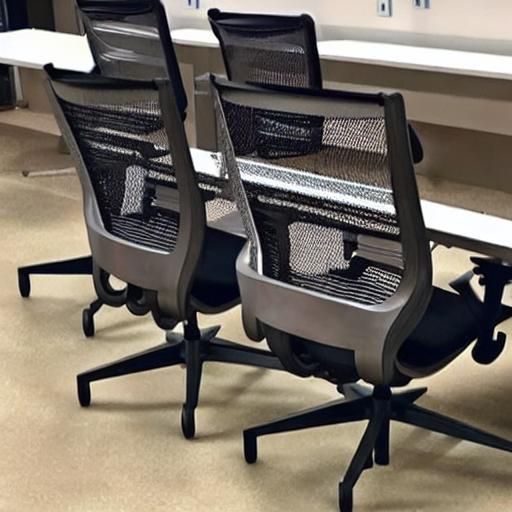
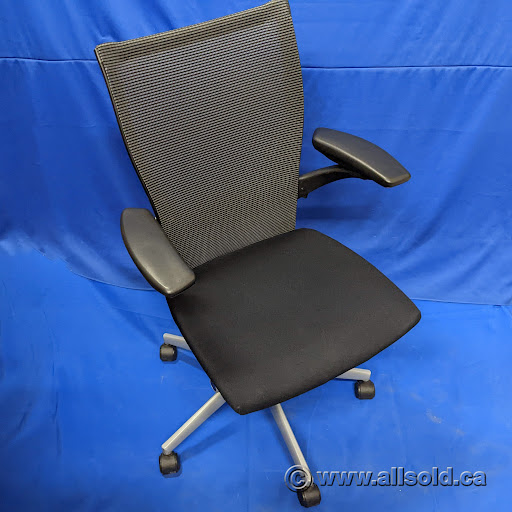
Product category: items_chair
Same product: no